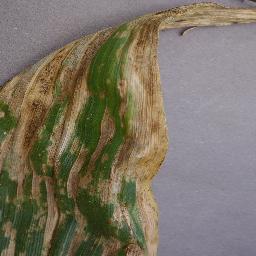
Label: Corn_(Maize)___Gray_Leaf_Spot_(Cercospora)